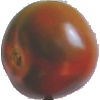
Label: Tomato Maroon 1